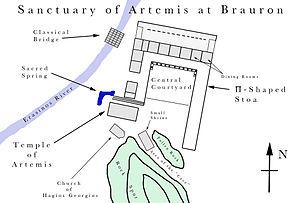
Brauron est un lieu de culte historique d'Artémis, sur la côte est de l'Attique, à hauteur d'Athènes. Un musée est installé à proximité.